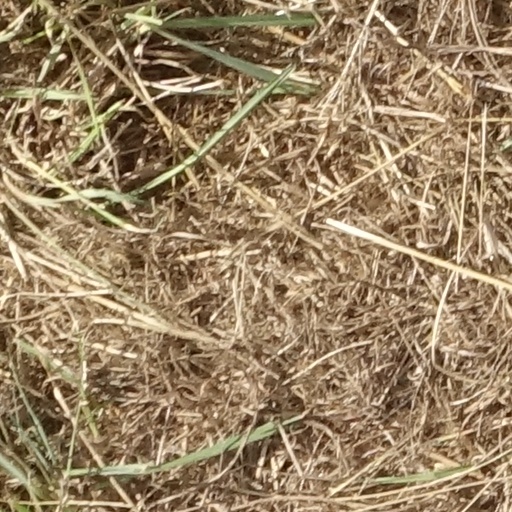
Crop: sorghum